642

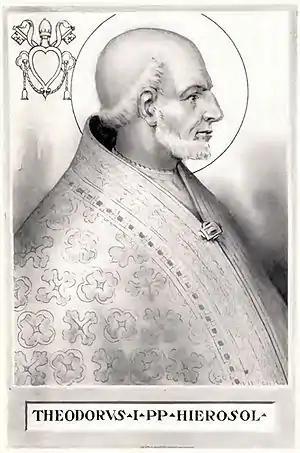
Pope Theodore I (642–649)

Year 642 (DCXLII) was a common year starting on Tuesday of the Julian calendar. The denomination 642 for this year has been used since the early medieval period, when the Anno Domini calendar era became the prevalent method in Europe for naming years.